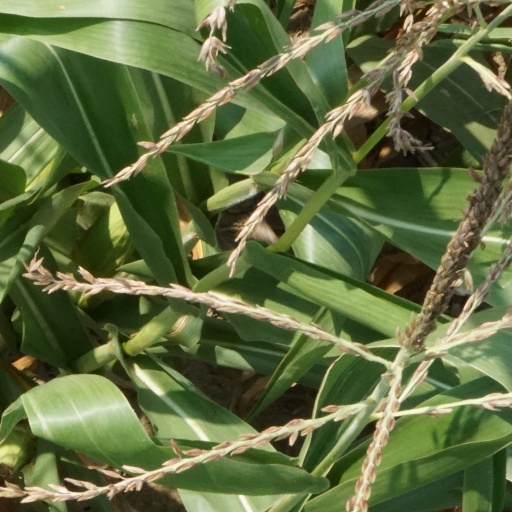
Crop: maize; corn